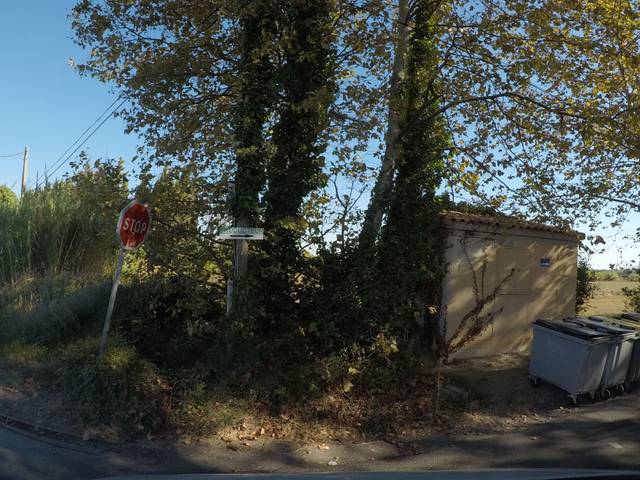
Region: France
Coordinates: 43.171, 3.009